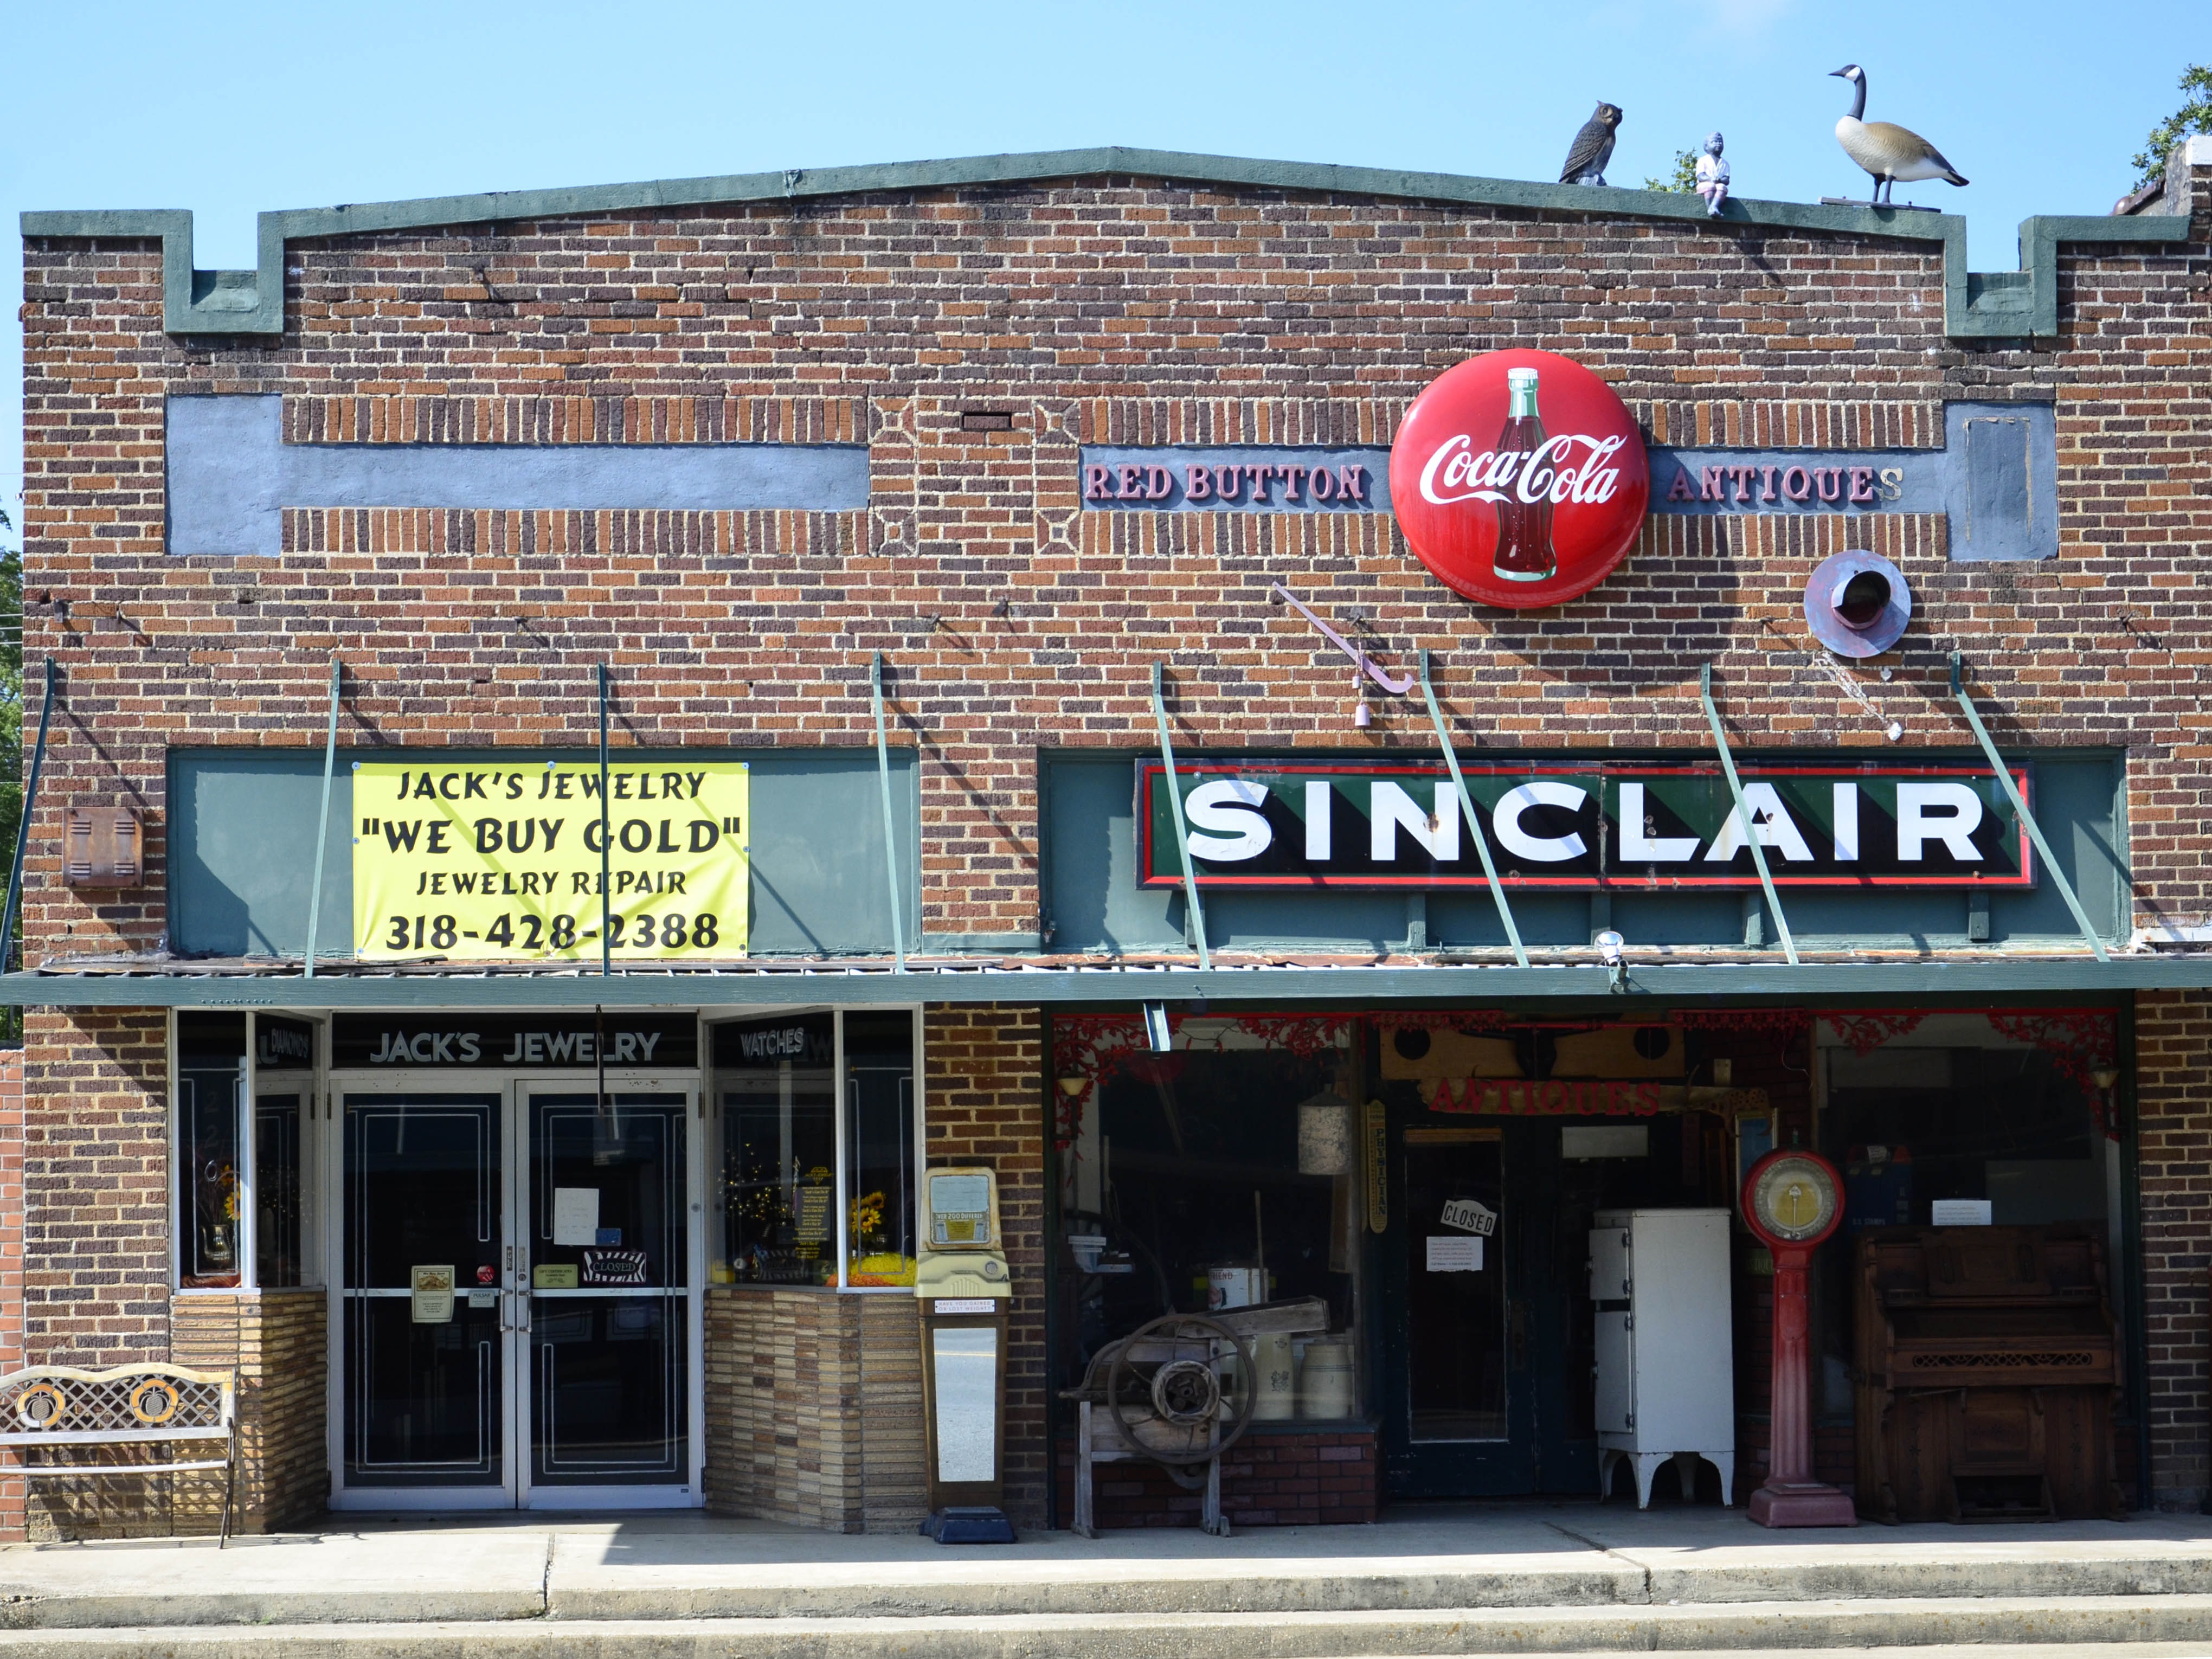
architecture, house, town, building, restaurant, old, country, downtown, village, sign, facade, old building, brick